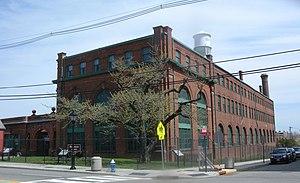
La 4ᵉ session du Comité du patrimoine mondial a eu lieu du 1ᵉʳ septembre 1980 au 5 septembre 1980 à Paris, en France.